Brezovica, Kosovo

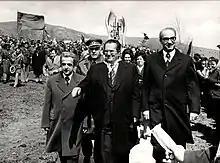
President of Yugoslavia Josip Broz Tito visiting Brezovica in 1975.

In Medieval Serbia, the "župa" (province) of Sirinić (first mentioned in a charter of the 13th century, the second time in 1331, in a charter of Emperor Stephen Dušan) existed, covering the whole of modern Štrpce municipality, having the cities of Gradište (in Brezovica) and Zidinac (in Gotovuša). Several remains of Byzantine forts exist in the region.